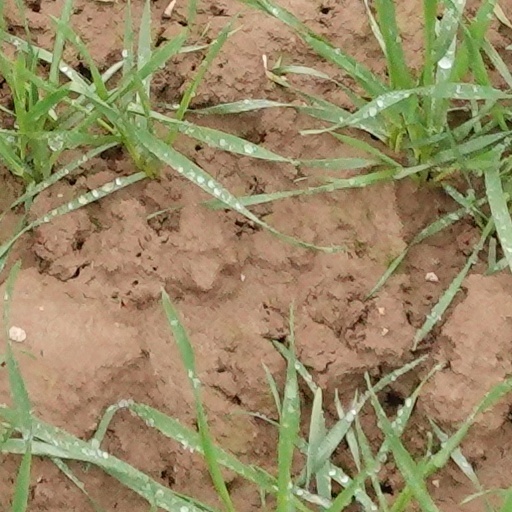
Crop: wheat